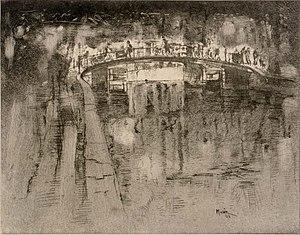
John Marin né le 23 décembre 1870, à Rutherford et mort le 1ᵉʳ octobre 1953, à Addison est un peintre aquarelliste, dessinateur et graveur. Il est particulièrement connu pour ses aquarelles expressionnistes de paysages marins du Maine et ses vues de Manhattan. Il est considéré comme un pionnier de l'art moderne américain.